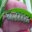
Label: caterpillar